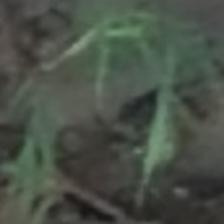
Label: clustered